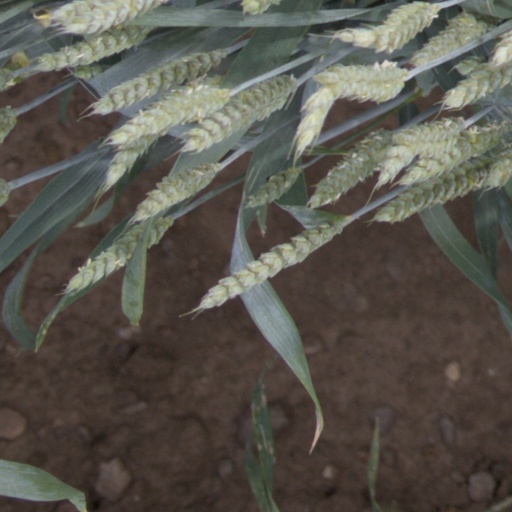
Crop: wheat